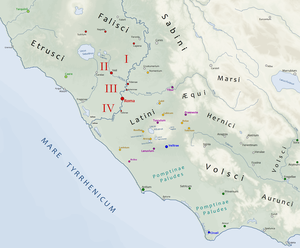
Carte obsolète. Voir fr:File:Carte GuerresRomanoVolsques 389avJC.png.